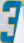
Number: 3